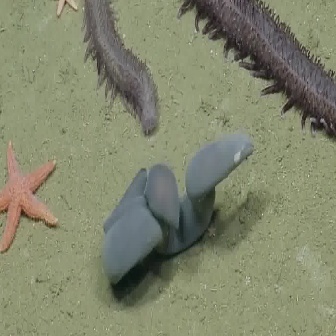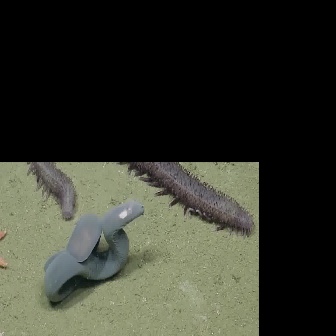
  Please identify the target specified by the bounding box [100,131,253,284] in the first image and locate it in the second image. Return the coordinates in [x_min,y_min,x_max,y_max] format.
Answer: [43,201,144,302]